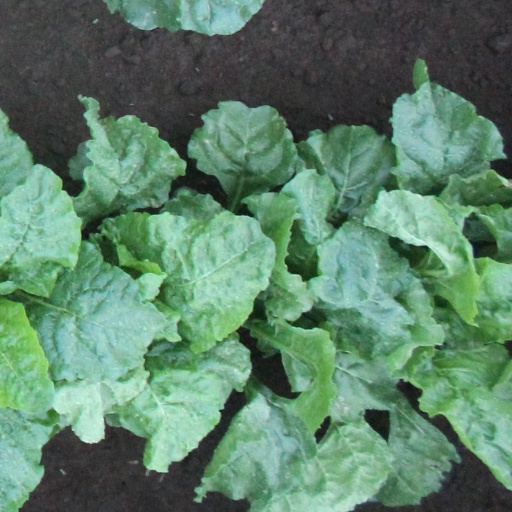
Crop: sugar beet